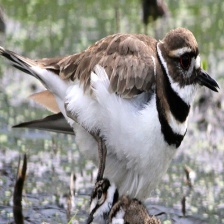
Species: KILLDEAR
Scientific name: CHARADRIUS VOCIFERUS